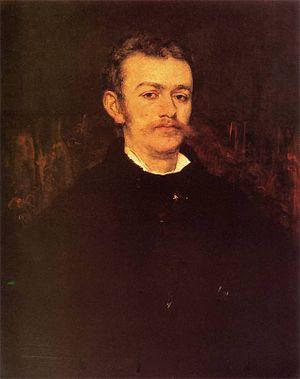
Le comte Władysław Tarnowski est un musicien, pianiste et poète. Il est né le 4 juin 1836 à Wroblewice, en Pologne, et mort le 19 mars 1878 près de San Francisco, aux États-Unis, à bord d'un steamer venant du Japon. Il est également connu sous le pseudonyme littéraire de Ernest Buława.